Flypast

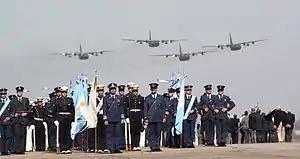
C-130s flypass, Air Fest 2010 show, Moron Air Base, Argentina

On many occasions, the flypasts are performed by the Red Arrows aerobatic team of the Royal Air Force, but on more important events like Royal occasions, for example the Queen's 80th birthday during 2006, was a flypast following the Trooping the Colour. Headed by the Lancaster with 2 Hurricanes and 2 Spitfires (Battle of Britain Memorial Flight), the 49 aircraft in 9 formations included Typhoons, Jaguars, Tristar, VC10, C-17A Globemaster III and E-3 Sentry. The highlight was a "Diamond 9" formation of Tornado GR4s and the appearance of a Canberra escorted by the Red Arrows.